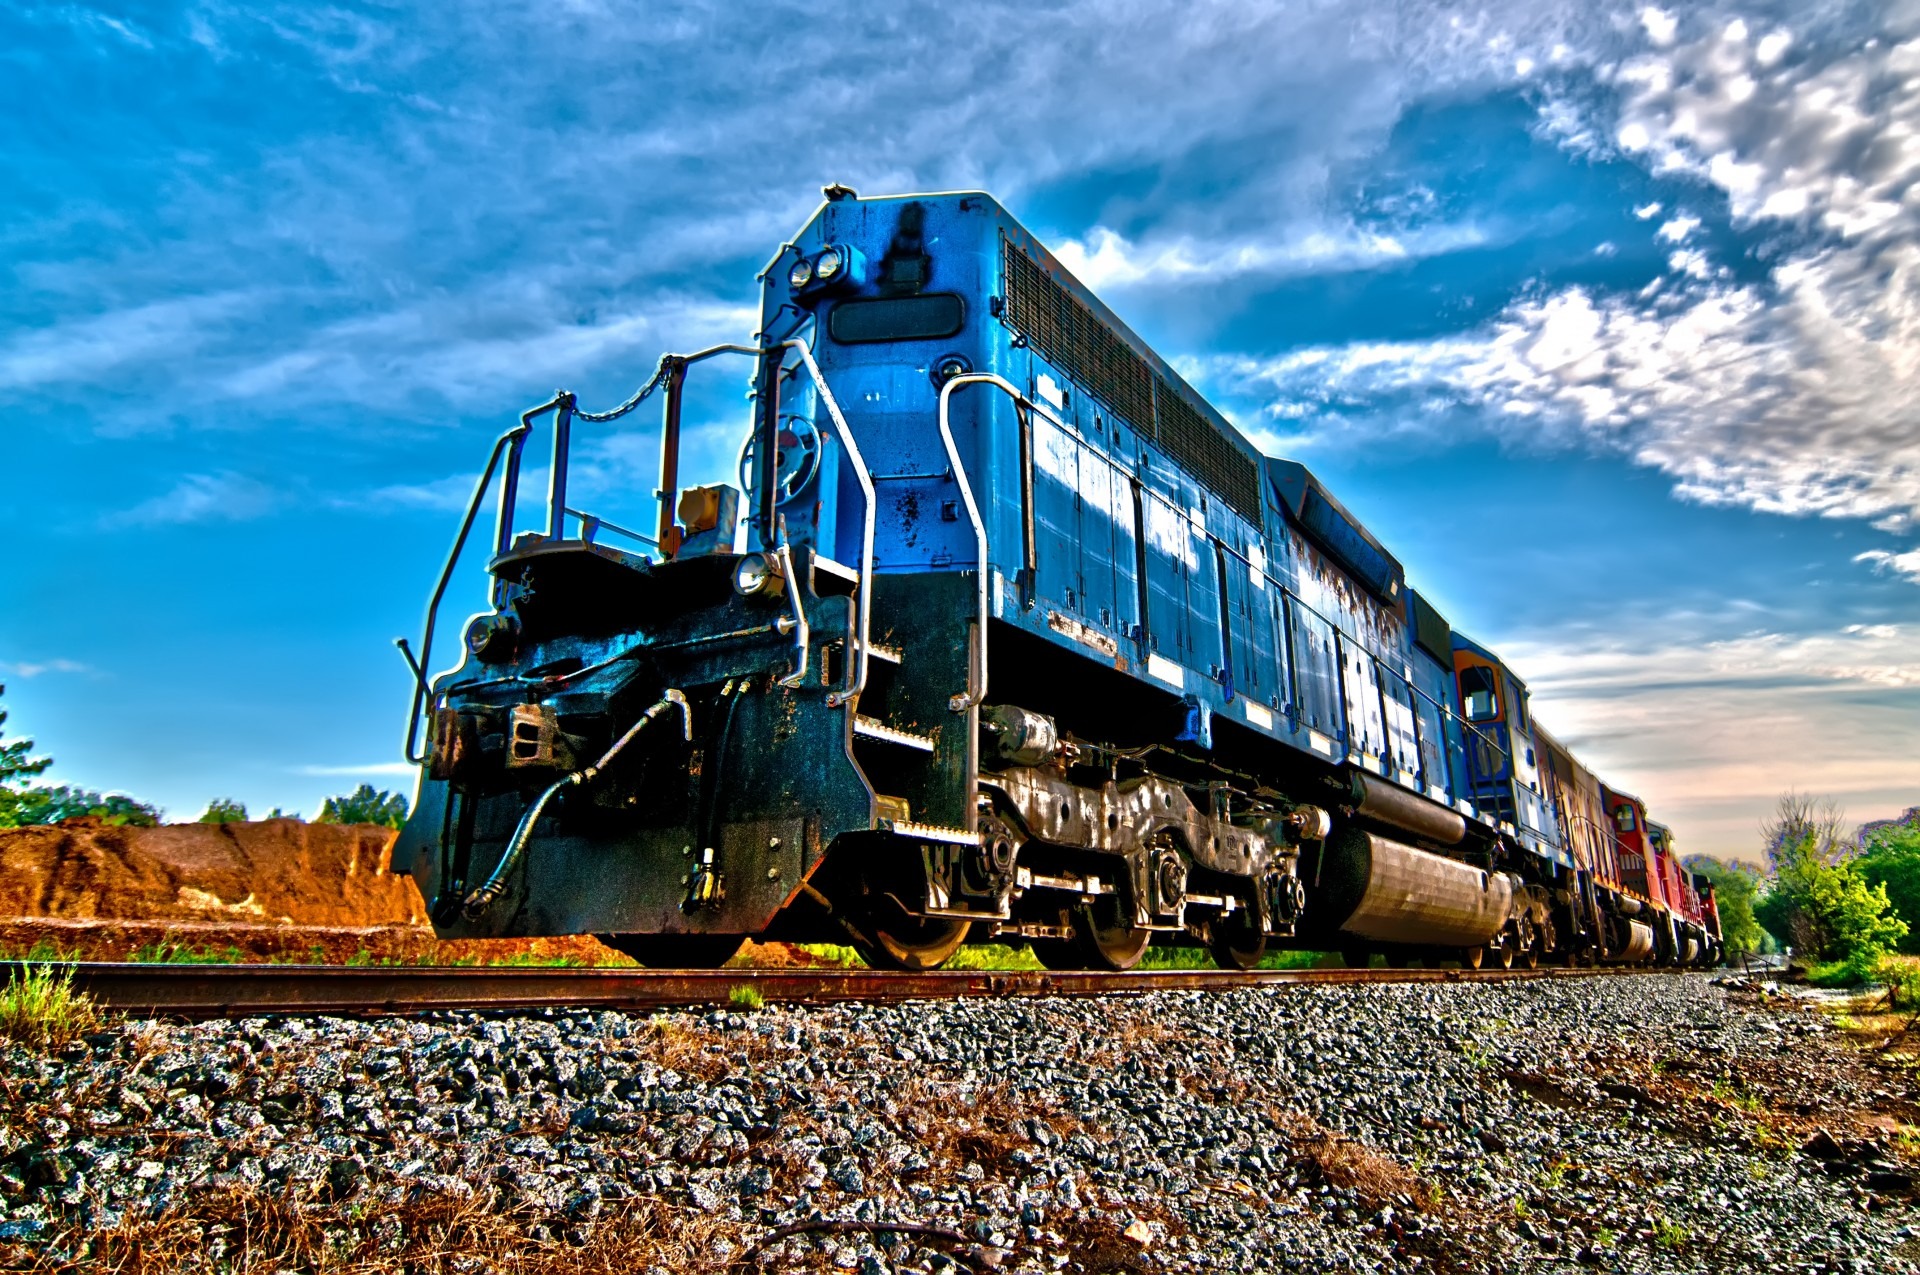
landscape, nature, path, outdoor, track, railway, railroad, field, retro, perspective, old, rail, train, motion, transport, vehicle, journey, metal, blue, industry, movement, power, locomotive, cargo, engine, move, public, passage, diesel, iron, classic, fast, rail transport, land vehicle, rolling stock, railroad car